North American Rockwell OV-10 Bronco

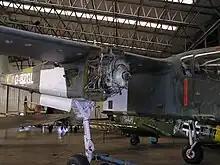
Engine installation on OV-10B Bronco

The Bronco started flying midway through the Charger's test program on 16 July 1965, and became one of the premier COIN aircraft of the next 30 years. It did not achieve Rice's L2 VMA concept, because the DoD insisted on 40-ft-long wings, which made it depend on airbases. Rice concludes: